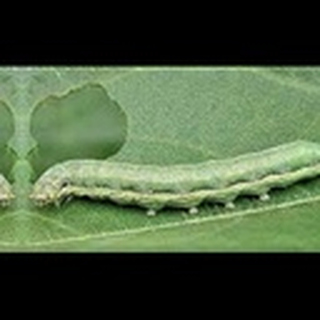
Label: cotton_army_worm